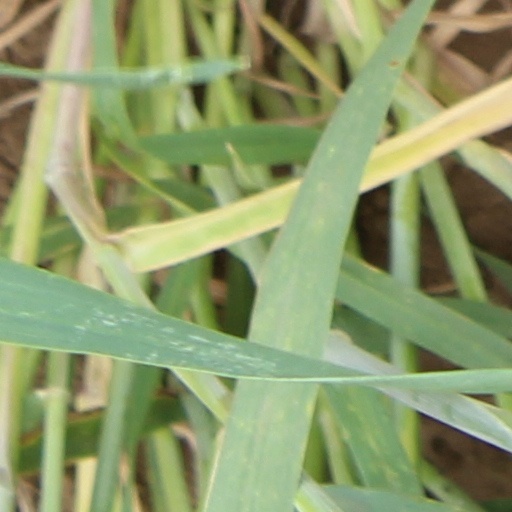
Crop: wheat